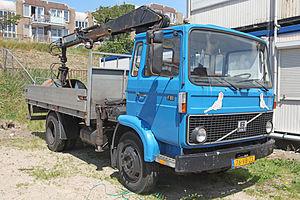
Le cab over, également appelé COE ou cabine avancée est le style de carrosserie des camions et des fourgonnettes ayant le moteur positionné sous la cabine, elle-même disposée sur l'essieu avant. Par extension le terme "cab over" désigne également le véhicule lui-même.
Le Volvo série F est un camion lancé en 1977 par Volvo. C'est un camion à cabine avancée qui fut produit pendant près de 15 ans. Il a été modernisé en 1987 et remplacé en 1993 par le Volvo série FH.
Volvo, fondée en 1927 en Suède avec l'aide de la société SKF, est un conglomérat industriel suédois de fabrication de camions, d'autocars et d'autobus, d'engins de chantier et de moteurs marins et industriels. En latin, volvo — première personne du présent de l'indicatif du verbe volvere — signifie « je roule ».